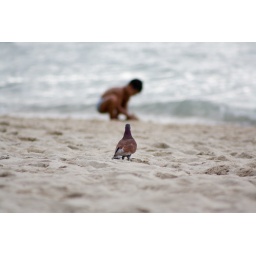
pigeon in the beach